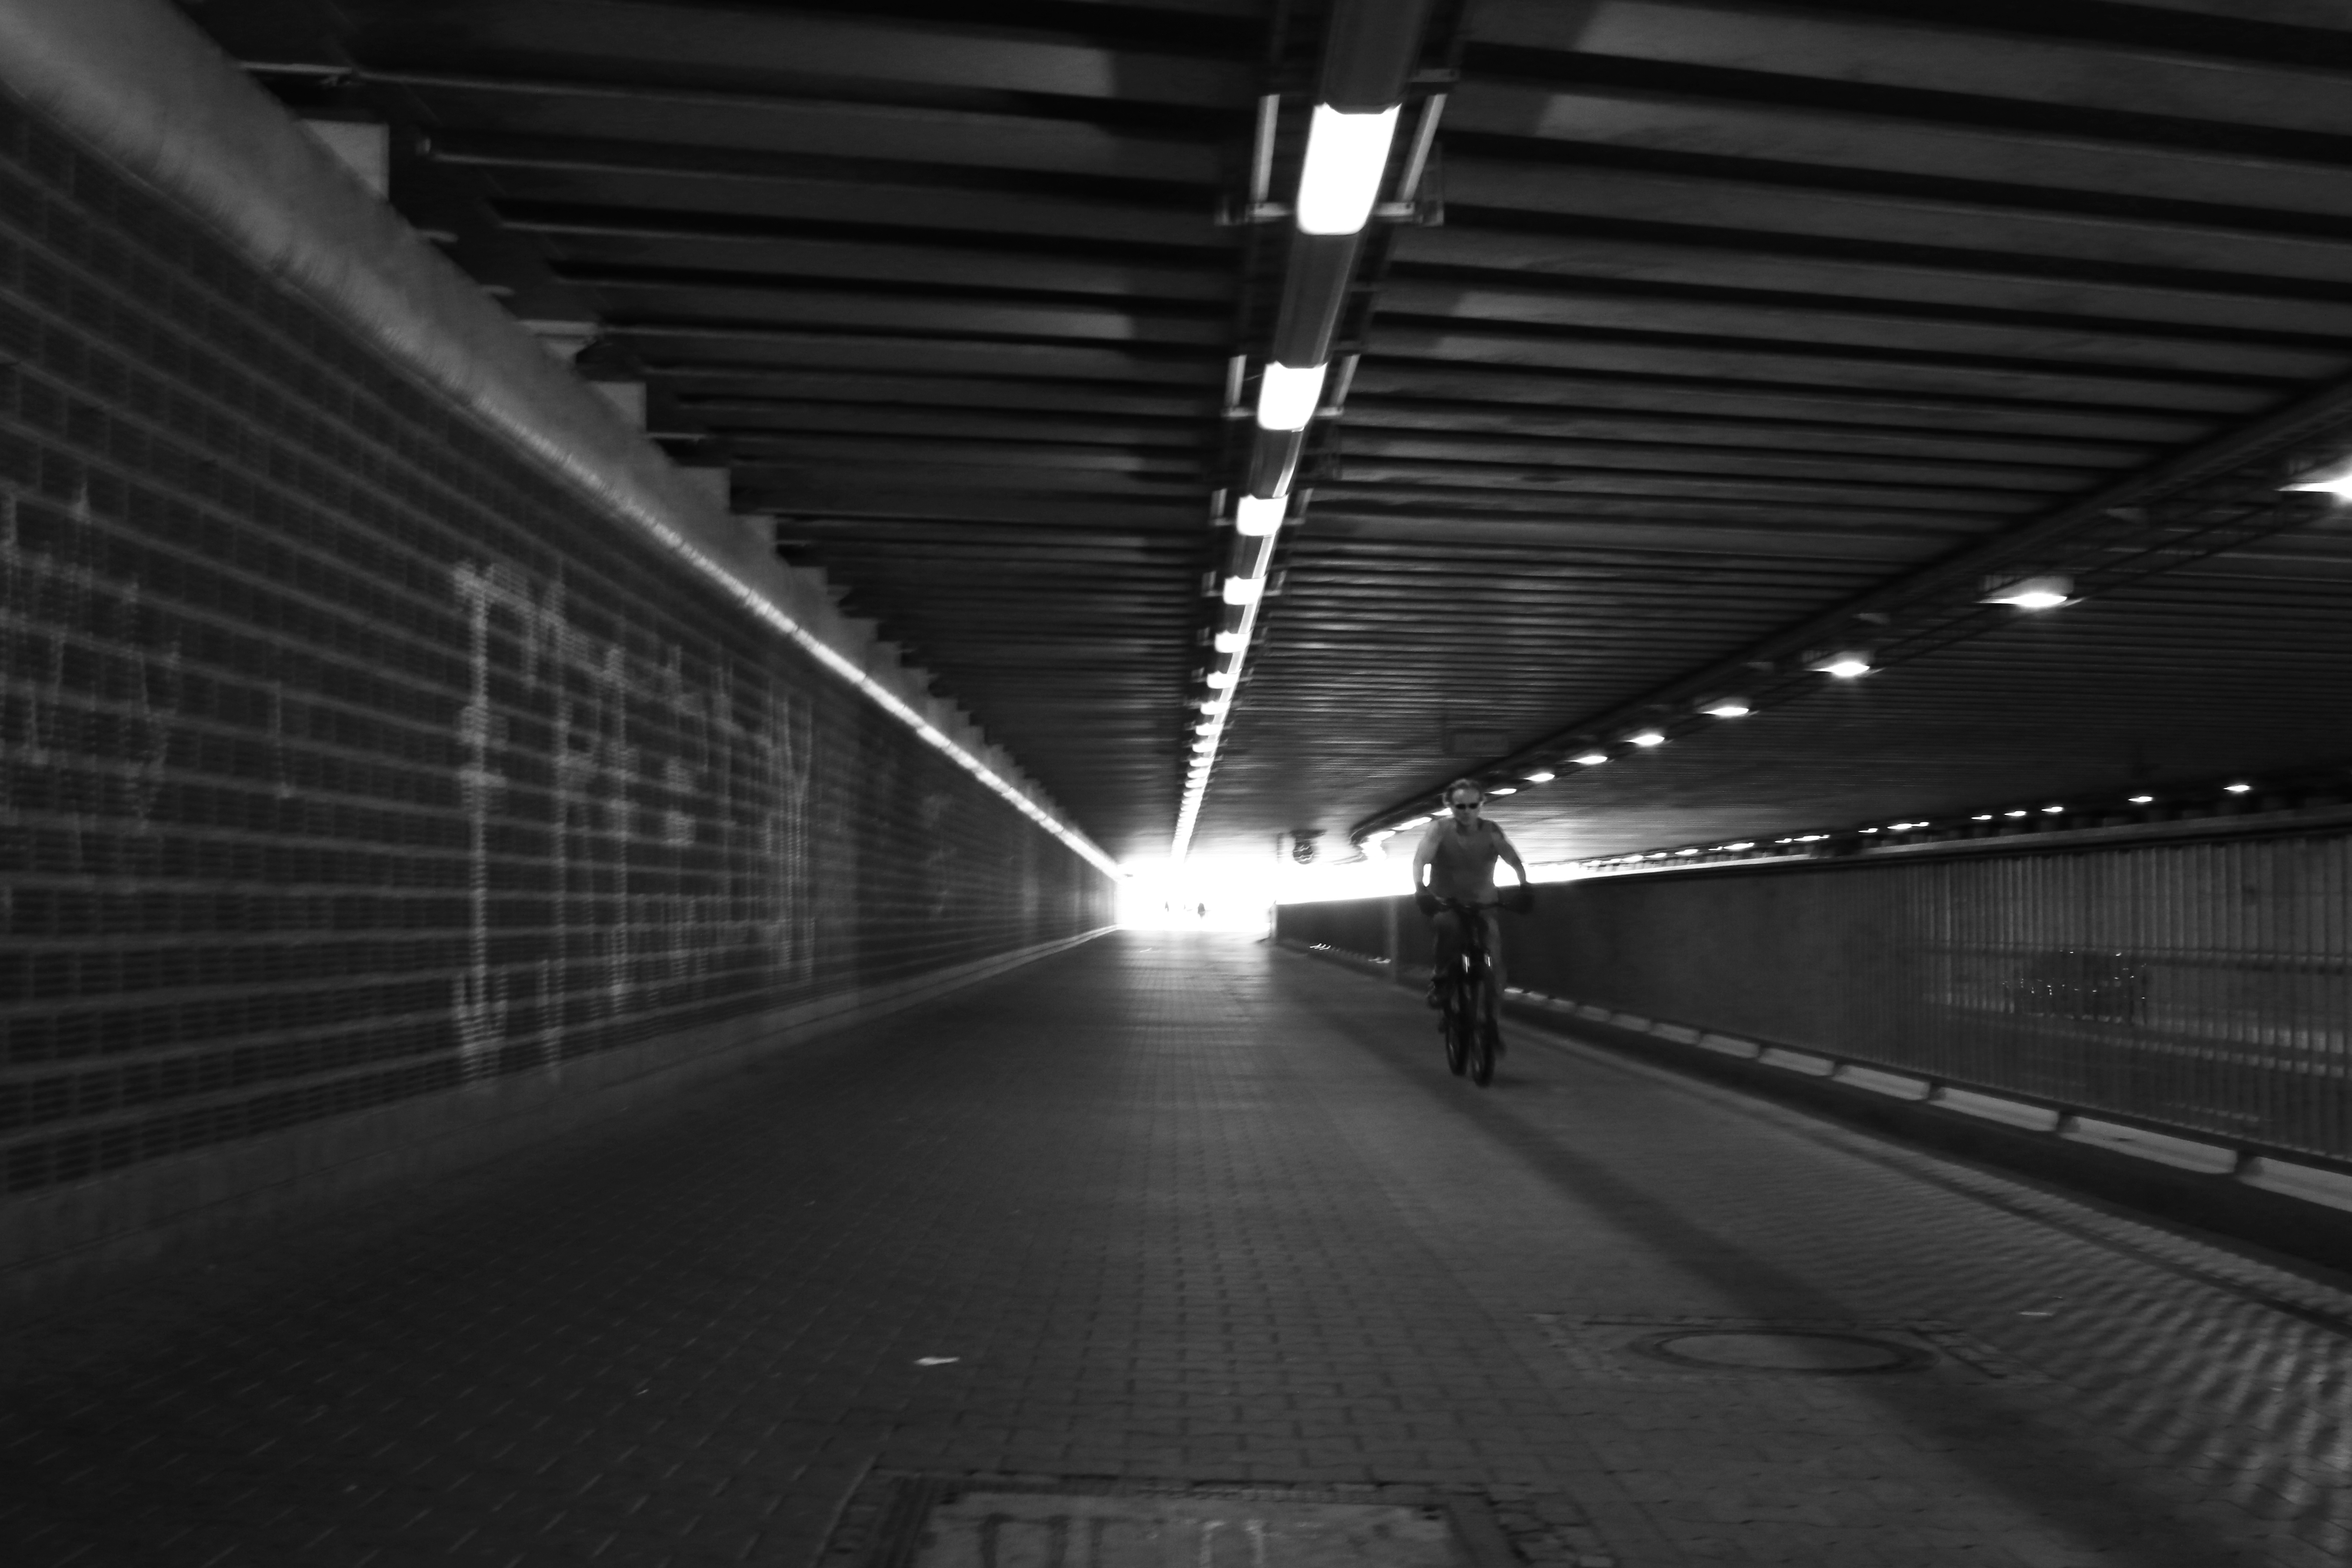
light, black and white, white, tunnel, subway, line, darkness, black, monochrome, bw, blackandwhite, blackwhite, infrastructure, symmetry, radler, germany, alemania, allemagne, sw, schwarzweiss, schwarzweis, underpass, frankfurtmain, frankfurtammain, frankfurtam, frankfurtamain, germania, frankfurt, radfahrer, schwarzweissfotografie, schwarzweisfotografie, unterf hrung, bycyle, monochrome photography